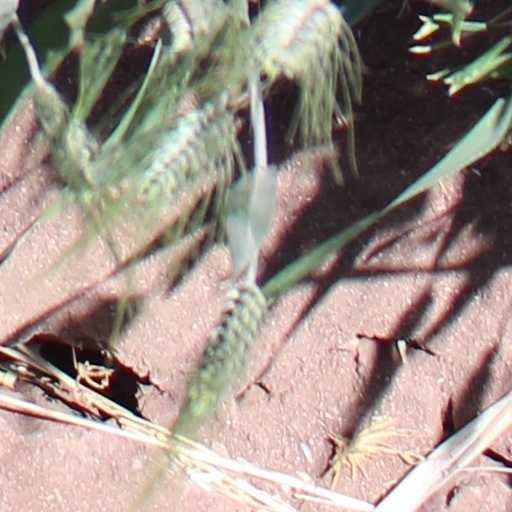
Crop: wheat